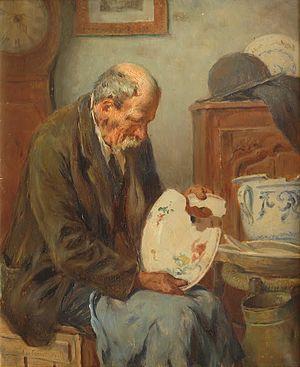
Peinture à l'huile de Jean de FRANCQUEVILLE
Jean de Francqueville, né à Amiens le 17 février 1860, décédé à Wargnies le 30 mars 1939 est un aristocrate français, peintre picard et maire du village de Wargnies dans la Somme de 1894 à 1939.